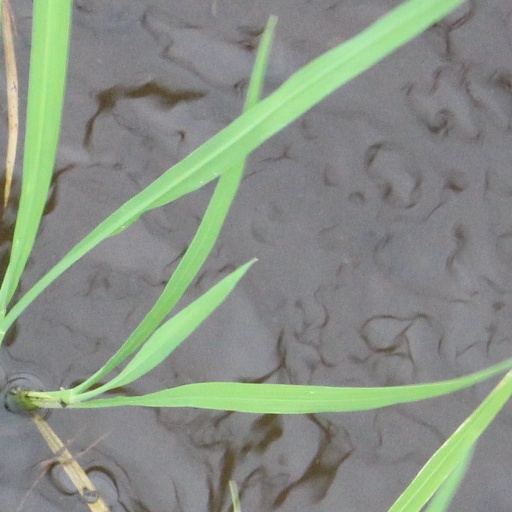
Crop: rice